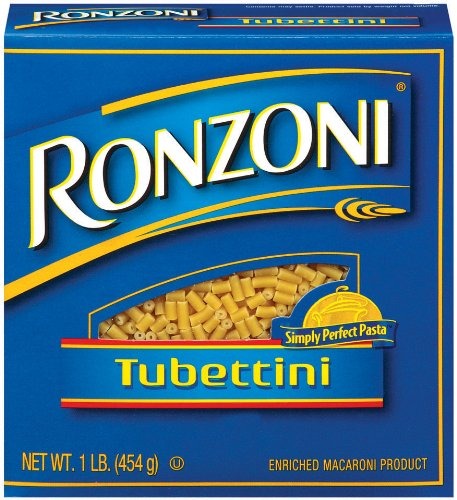
Item Name: Ronzoni Tubettini, 16-Ounce (Pack of 15)
Bullet Point 1: Pack of fifteen, 16-Ounce (Total of 240-Ounces)
Bullet Point 2: Enriched macaroni product
Bullet Point 3: Low cholesterol, fat and sodium
Value: 240.0
Unit: Ounce

Price: 3.52